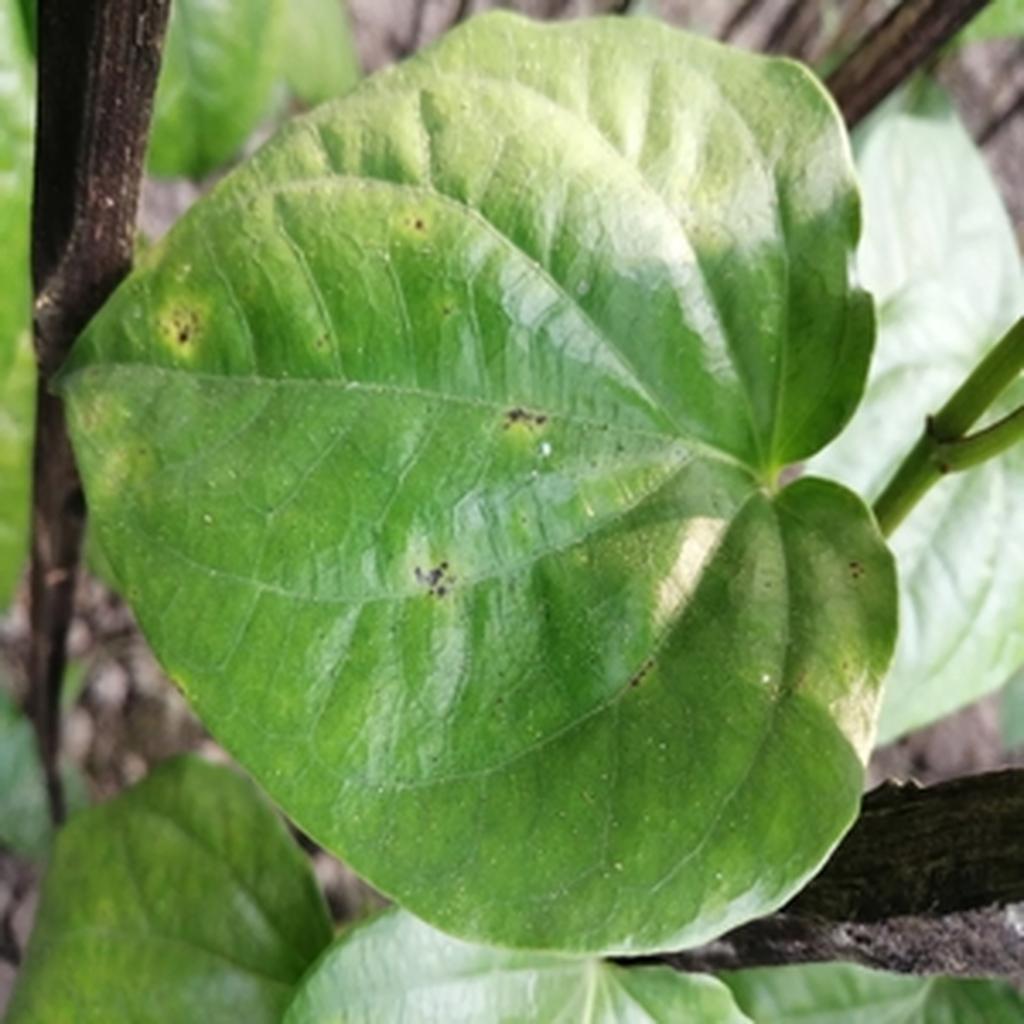
Label: Leaf_Rot